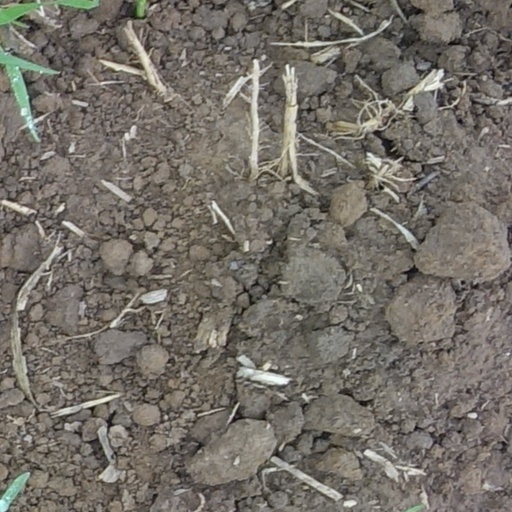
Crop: wheat